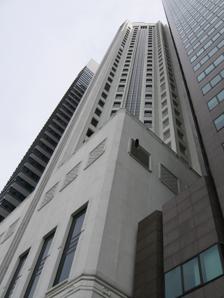
Building: Bank of China Building (Singapore)
Country: Malaysia
Year built: 1954
Commercial offices in Battery Road, Singapore Bank of China Building 中國銀行大廈 The new block of the Bank of China Building General information Status Completed Type Commercial offices Architectural style Modernism Location 4 Battery Road, Singapore 049908 Coordinates 1°17′08″N 103°51′08″E / 1.285617°N 103.852177°E / 1.285617; 103.852177 Construction started Old: 1948 New: 1994 Completed Old: 1953 New: 2000 Owner Bank of China Height Roof Old: 200 ft (61 m) New: 168 m (551 ft) Technical details Floor count Old: 16 New: 36 Design and construction Architect(s) P & T Architects & Engineers The Bank of China Building is a development consisting of two skyscrapers located in the central business district of Singapore . It is located on 4 Battery Road, adjacent to 6 Battery Road , Maybank Tower , and roughly 100 metres from the Fullerton Hotel . The Tower serves as the headquarters for the Bank of China . Design The original building was designed by Palmer and Turner. The building has 16 floors and a height of 200 feet (61 m), and according to the Singapore Standard , was designed to look similar to the Bank of China's premises in Shanghai and Hong Kong. The building's entrance is flanked by two Chinese lions sculpted from pre-cast stone. At the time of opening, the building's basement housed the bank's safe deposit boxes and a car park, while the Bank of China occupied the lowest three and top three floors of the building. The lower half of the building was air-conditioned, and the building was the first in Singapore to incorporate a mail chute and document lifts. History Planning and construction The Bank of China building was first conceptualised in the late 1930s by the Bank of China 's Singapore branch. The branch, which was then housed in the lower two floors of the Great Eastern Life building in Cecil Street, had found that their current premises were increasingly inadequate for them, and planned to build a new building to house its operations. The branch then purchased a 21,285 square feet (1,977.4 m 2 ) land parcel along Battery Road for the new building for $715,000 in May 1937. The Straits Times reported in November 1946 that the branch had submitted plans for the building to the Singapore Municipal Architect. The planned building was to have 14 floors and reach a height of 200 feet (61 m), and it would have been, according to The Straits Times , the tallest building in Malaya if completed. In addition, the branch had informed Gian Singh and Co., which was occupying the buildings on the site, to move out from the buildings by January 1947. Gian Singh appealed to the Rent Board for a two-month extension, but the appeal was rejected. Nevertheless, Gian Singh decided to stay in their current premises past the deadline, until they were able to move all their inventory to their new location, which was only completed in March 1947. With the previous tenants having moved out, and the plans for the new building approved by the Municipal Commissioners, work on the building began, and demolition of the existing buildings on the site was underway by May 1947. Construction of the building's foundations commenced in November 1948. Initially expected to be completed by March 1949, work on the foundations fell behind schedule, as it had to be done carefully to ensure that the foundations of nearby buildings were not damaged. The foundations were eventually completed in February 1950. Upon the completion of the building's foundation, the branch sought approval for the construction of the superstructure from Bank of China headquarters in Peking, which they obtained in May 1950. Tenders for the construction and fitting out of the building's superstructure were called in March 1951, and construction of the superstructure commenced in April 1951. The building was completed by December 1953, and the Bank of China commenced operations from the building in the same month. Expansion In the late 1980s, as part of plans to expand its presence in Singapore, the Bank of China drew up plans to partially redevelop the Bank of China building. The building was to be redeveloped into a 34-floor tower, and the redevelopment plans were disclosed to the public in December 1990. Portions of the old building that were to be torn down to make way for the tower had been closed off by August 1992, and the bank started pre-qualification of contractors for the redevelopment in the same month. The groundbreaking ceremony for the building's redevelopment was held on 15 April 1994. The additional new block was completed in 2000. With 36 floors and a height of 168 metres it is built immediately adjacent to the old block and shares a common podium. Entrance guarded by Nolli's lions See also List of tallest buildings in Singapore List of banks in Singapore Bank of China References